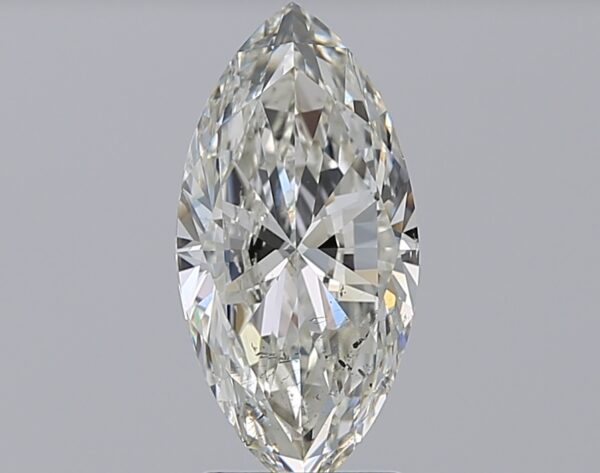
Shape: marquise
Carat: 2.01
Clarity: SI2
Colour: J
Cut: EX
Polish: EX
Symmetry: VG
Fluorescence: N
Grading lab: GIA
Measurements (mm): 13.07 x 6.44 x 3.72